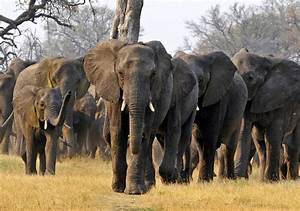
Label: elefante